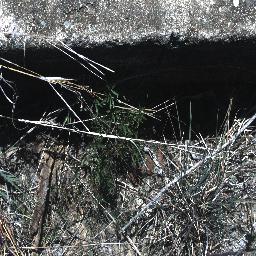
Label: negative